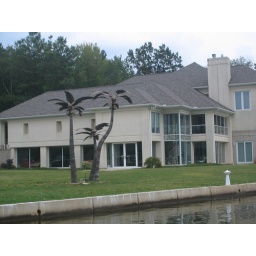
This house in ohio combines a really beautiful fake palm tree with plenty of indoor storage for classic automobiles..nice!